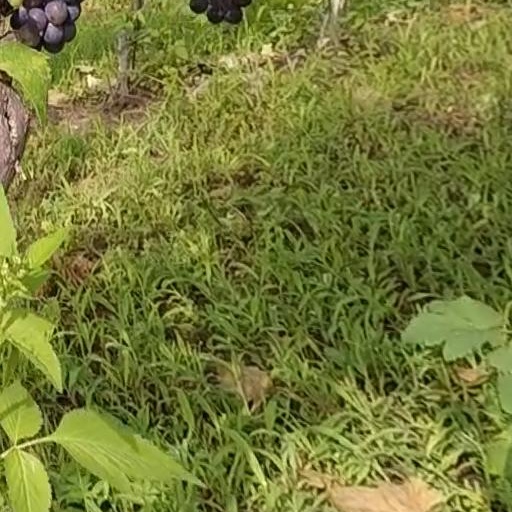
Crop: grape